List of crossings of the Charles River

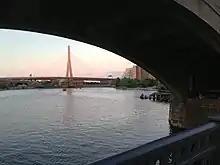
Five bridges over the Charles River are visible in this photograph; in order from front to back, they are the Old Charles River Dam, Lechmere Viaduct, Commuter Rail Bridge, Zakim Bridge, and New Charles River Dam.

This is a list of the crossings of the Charles River from its mouth at Boston Harbor upstream to its source at Echo Lake (the four tunnels crossing the inner portion of Boston Harbor are not included). All locations are in Massachusetts.